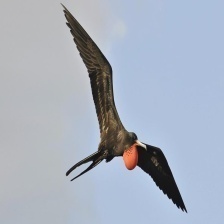
Species: FRIGATE
Scientific name: FREGATIDAE